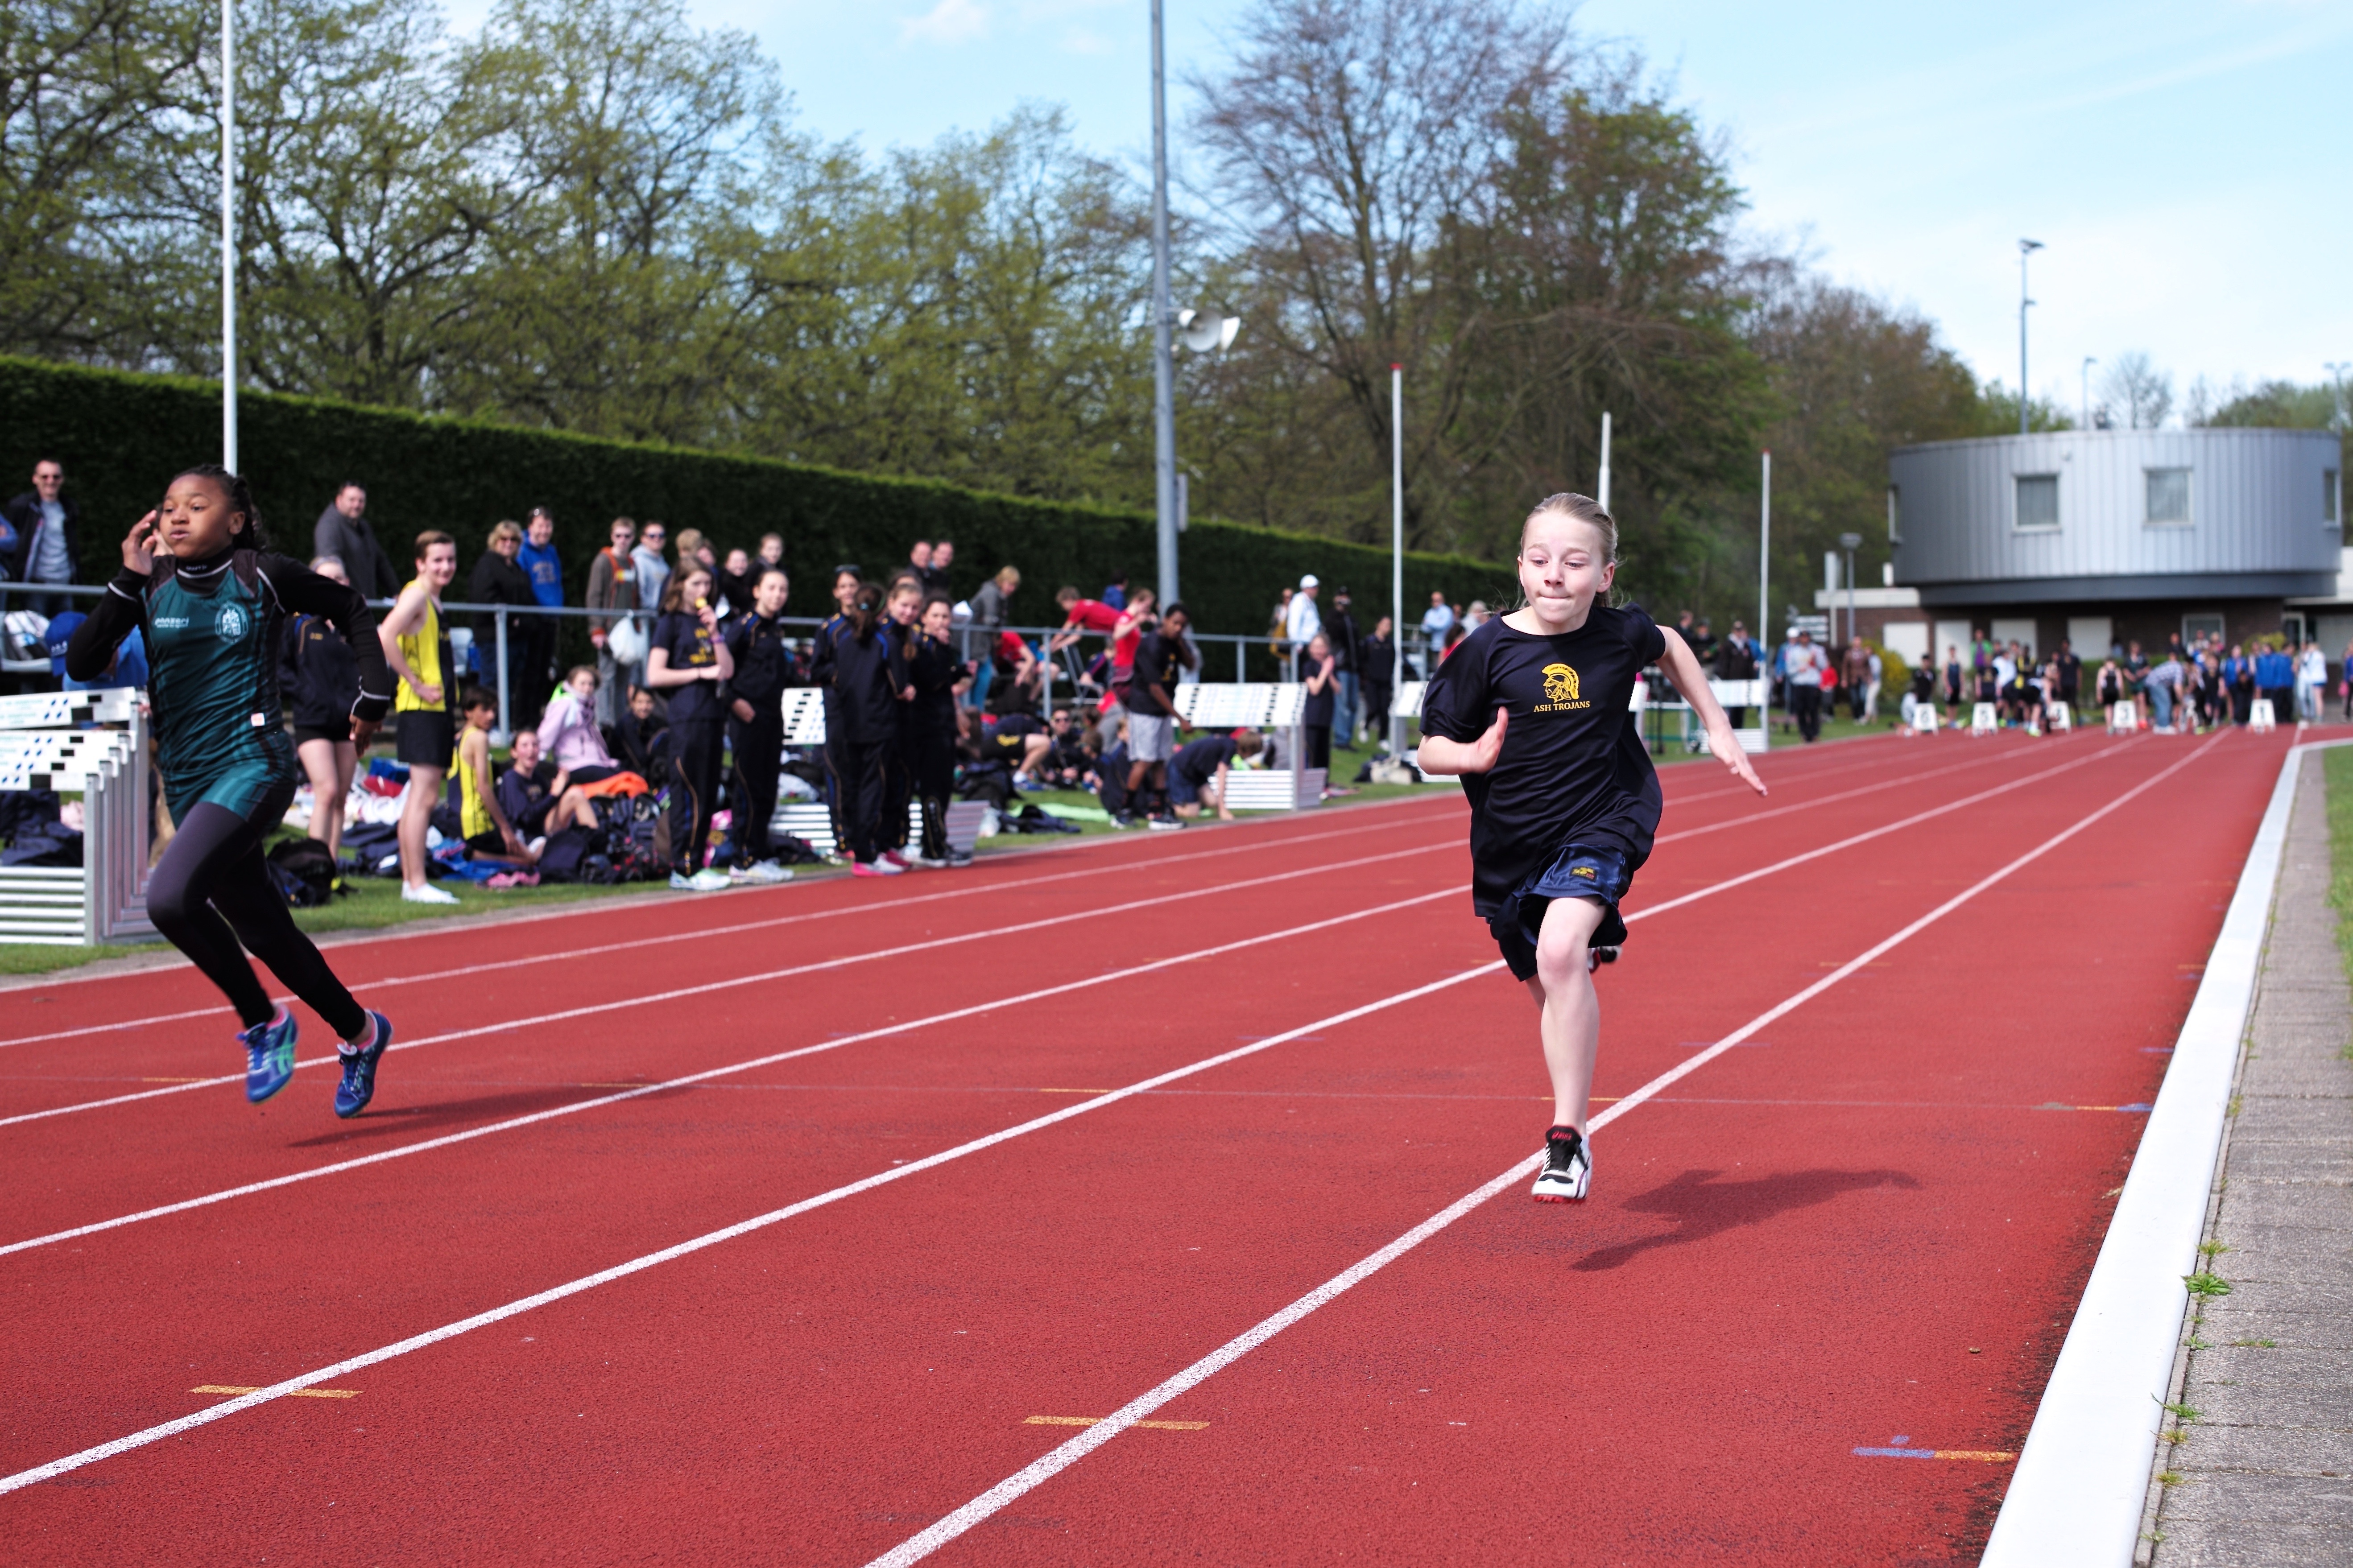
track, run, runner, ash, race, competition, holland, hague, netherlands, international, girls, m, american, sports, boys, 50, school, runners, junior, leica, 240, summilux, varsity, athletics, meet, sprint, human action, track and field athletics, middle distance running, 800 metres